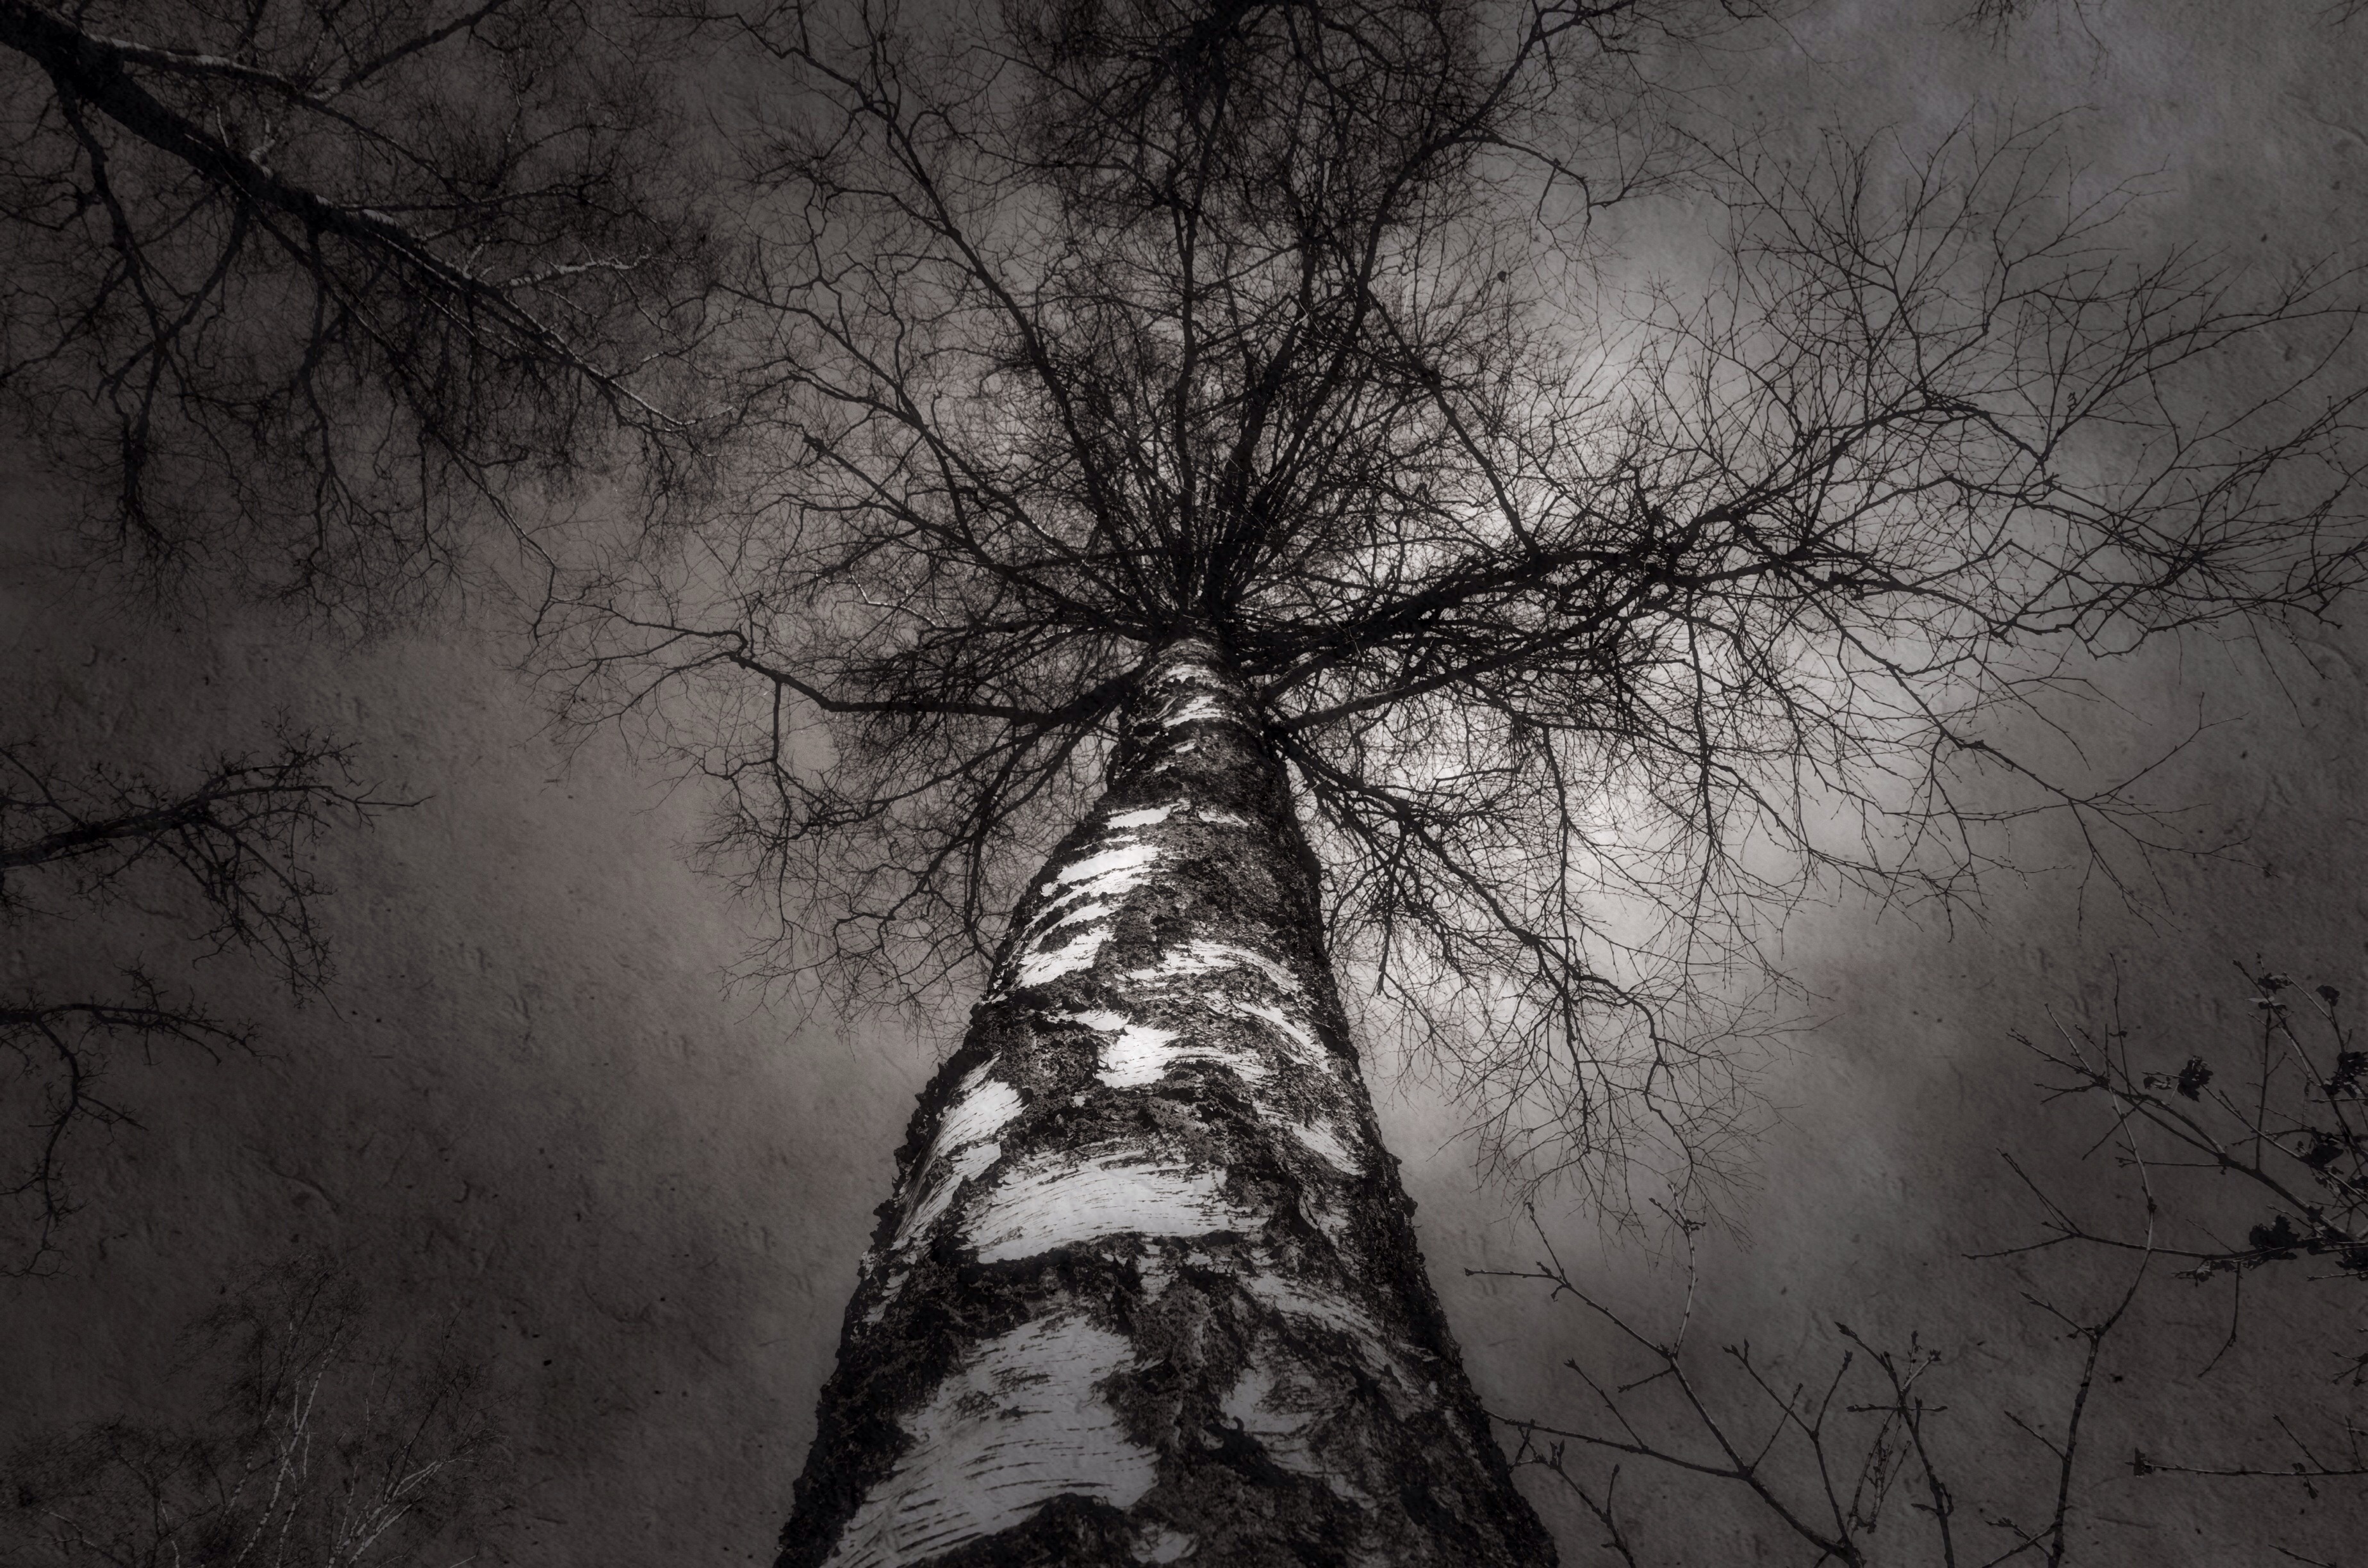
landscape, tree, nature, forest, branch, snow, winter, black and white, plant, sky, mist, white, leaf, birch, weather, darkness, black, monochrome, trees, leaves, habitat, freezing, b w, monochrome photography, atmospheric phenomenon, woody plant